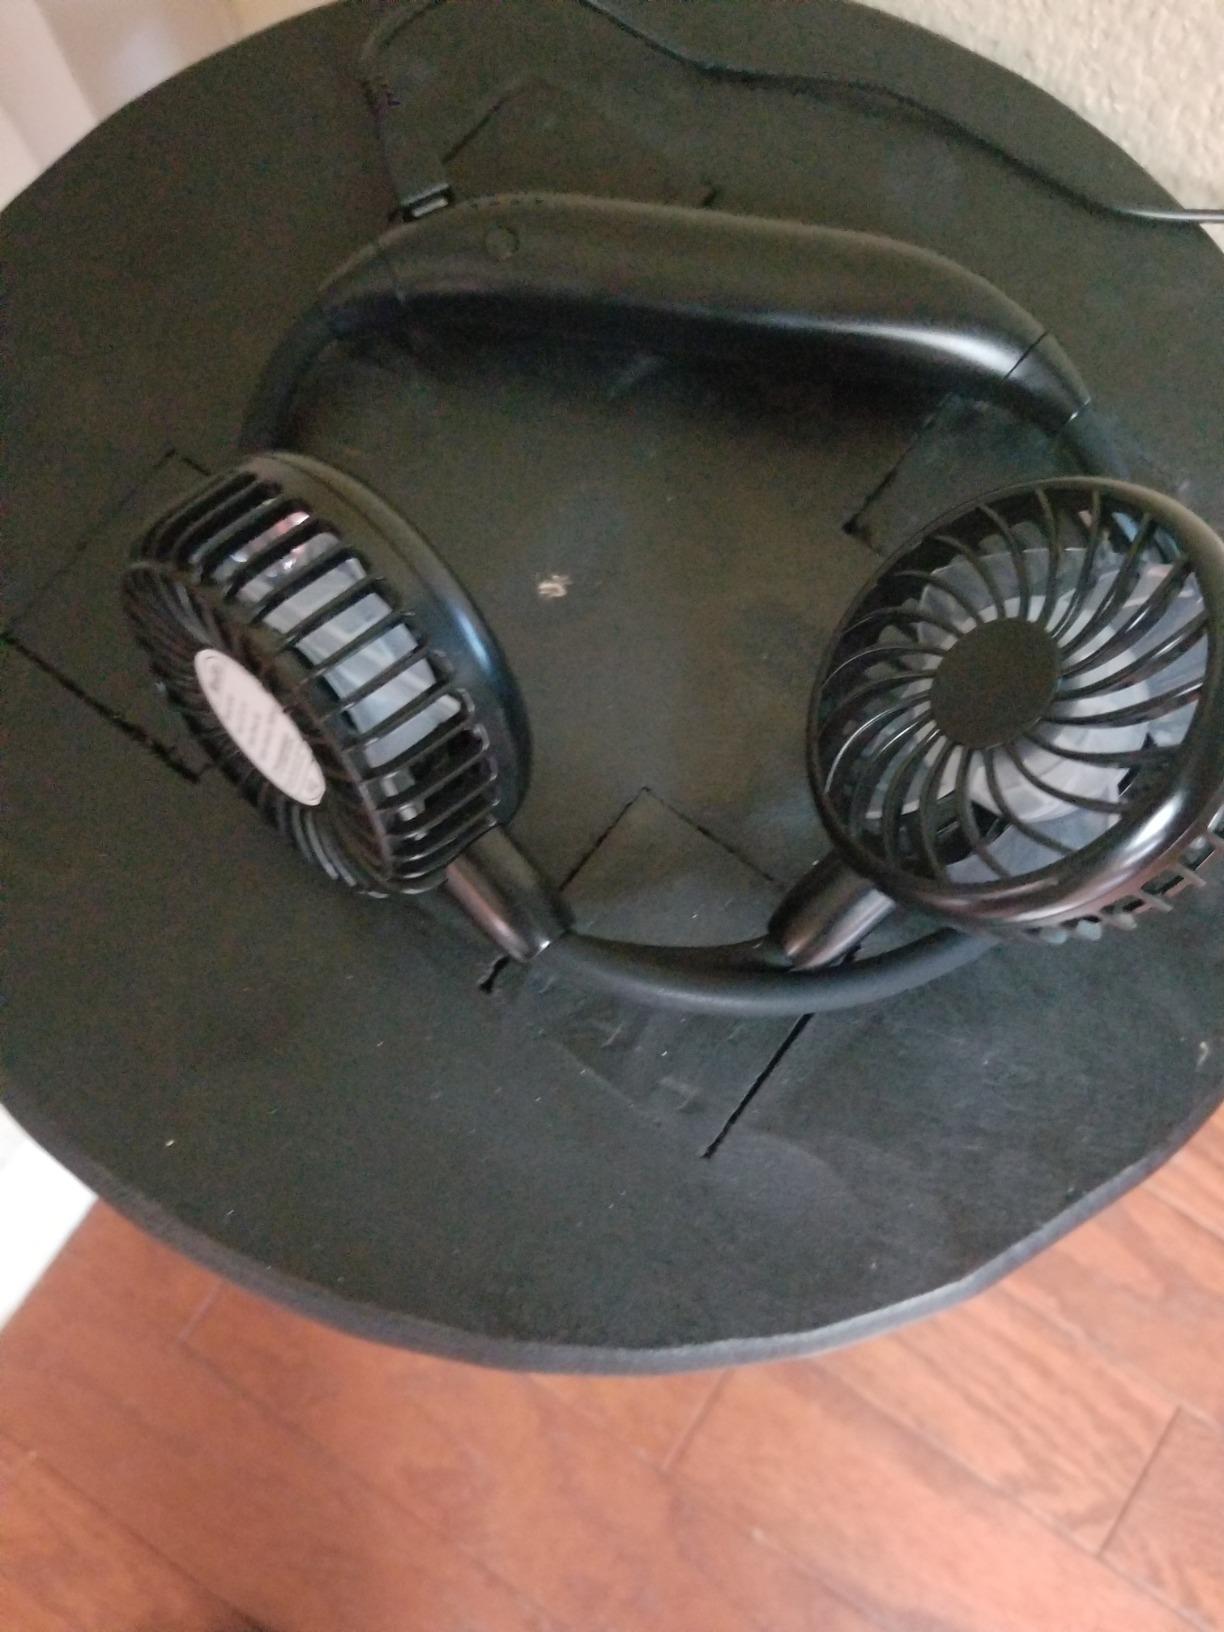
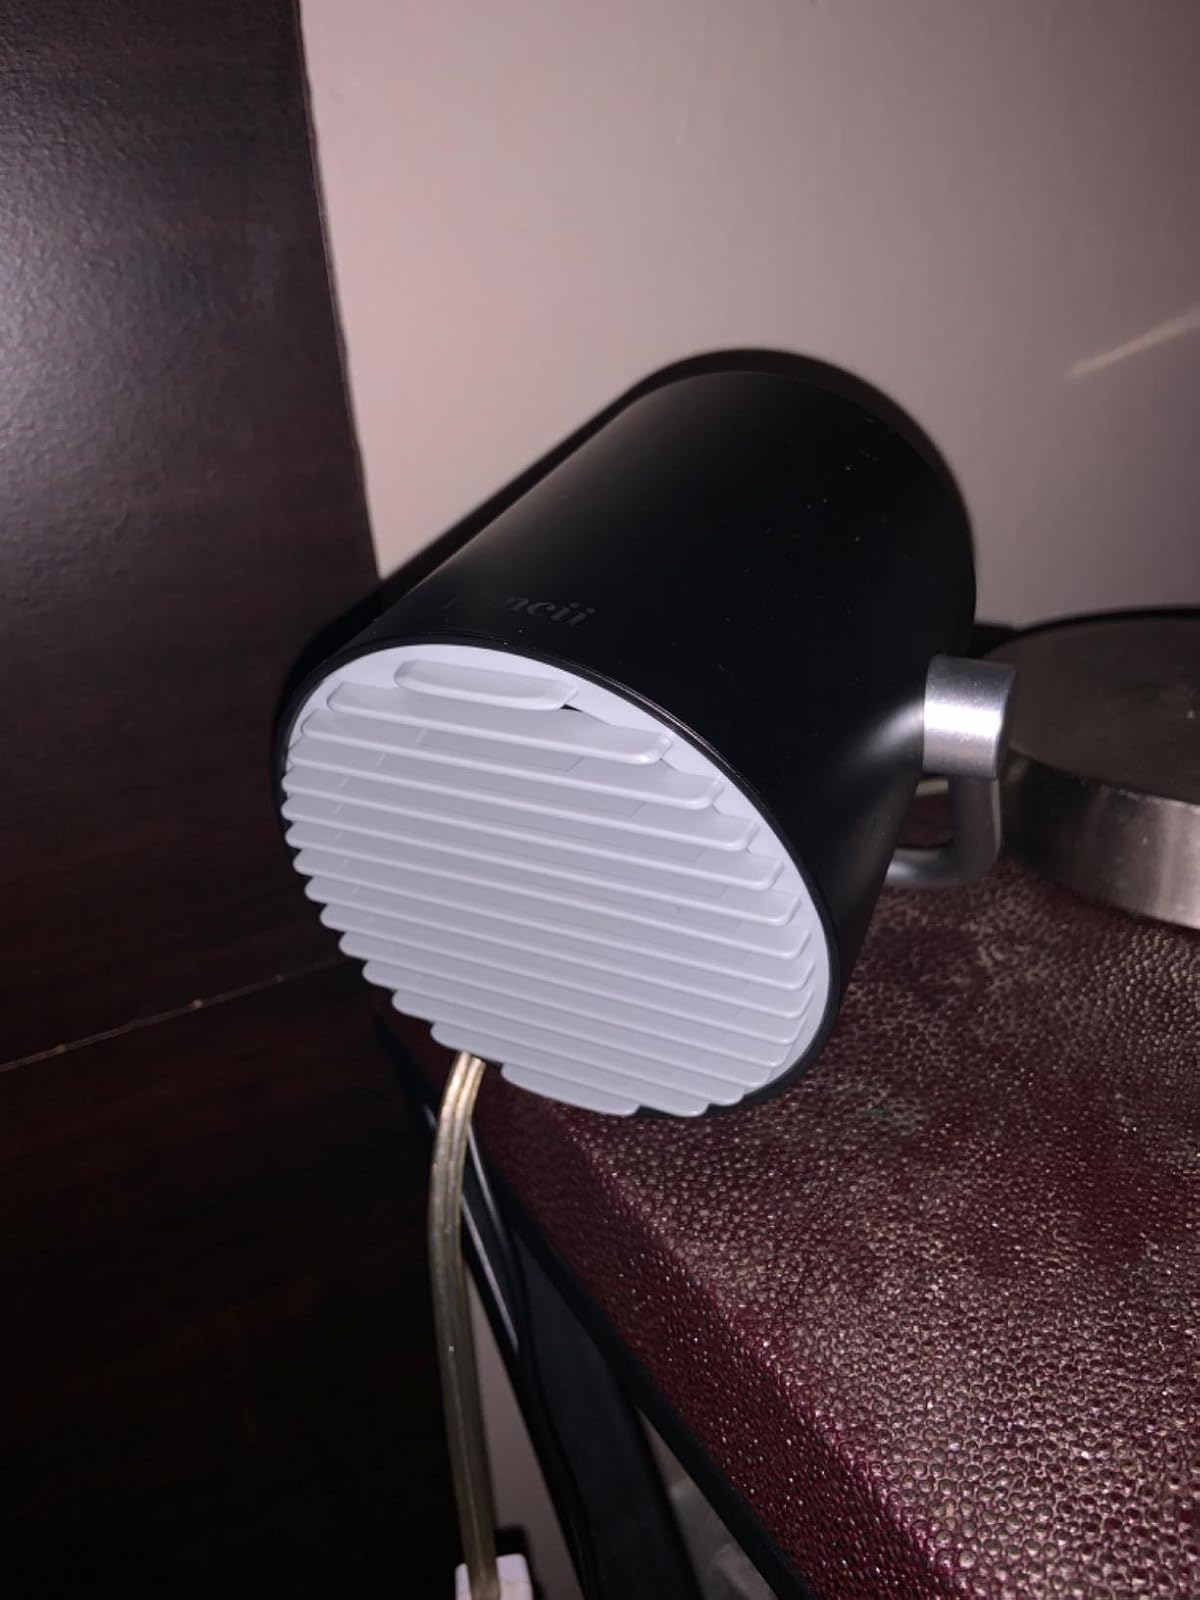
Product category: fan
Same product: no